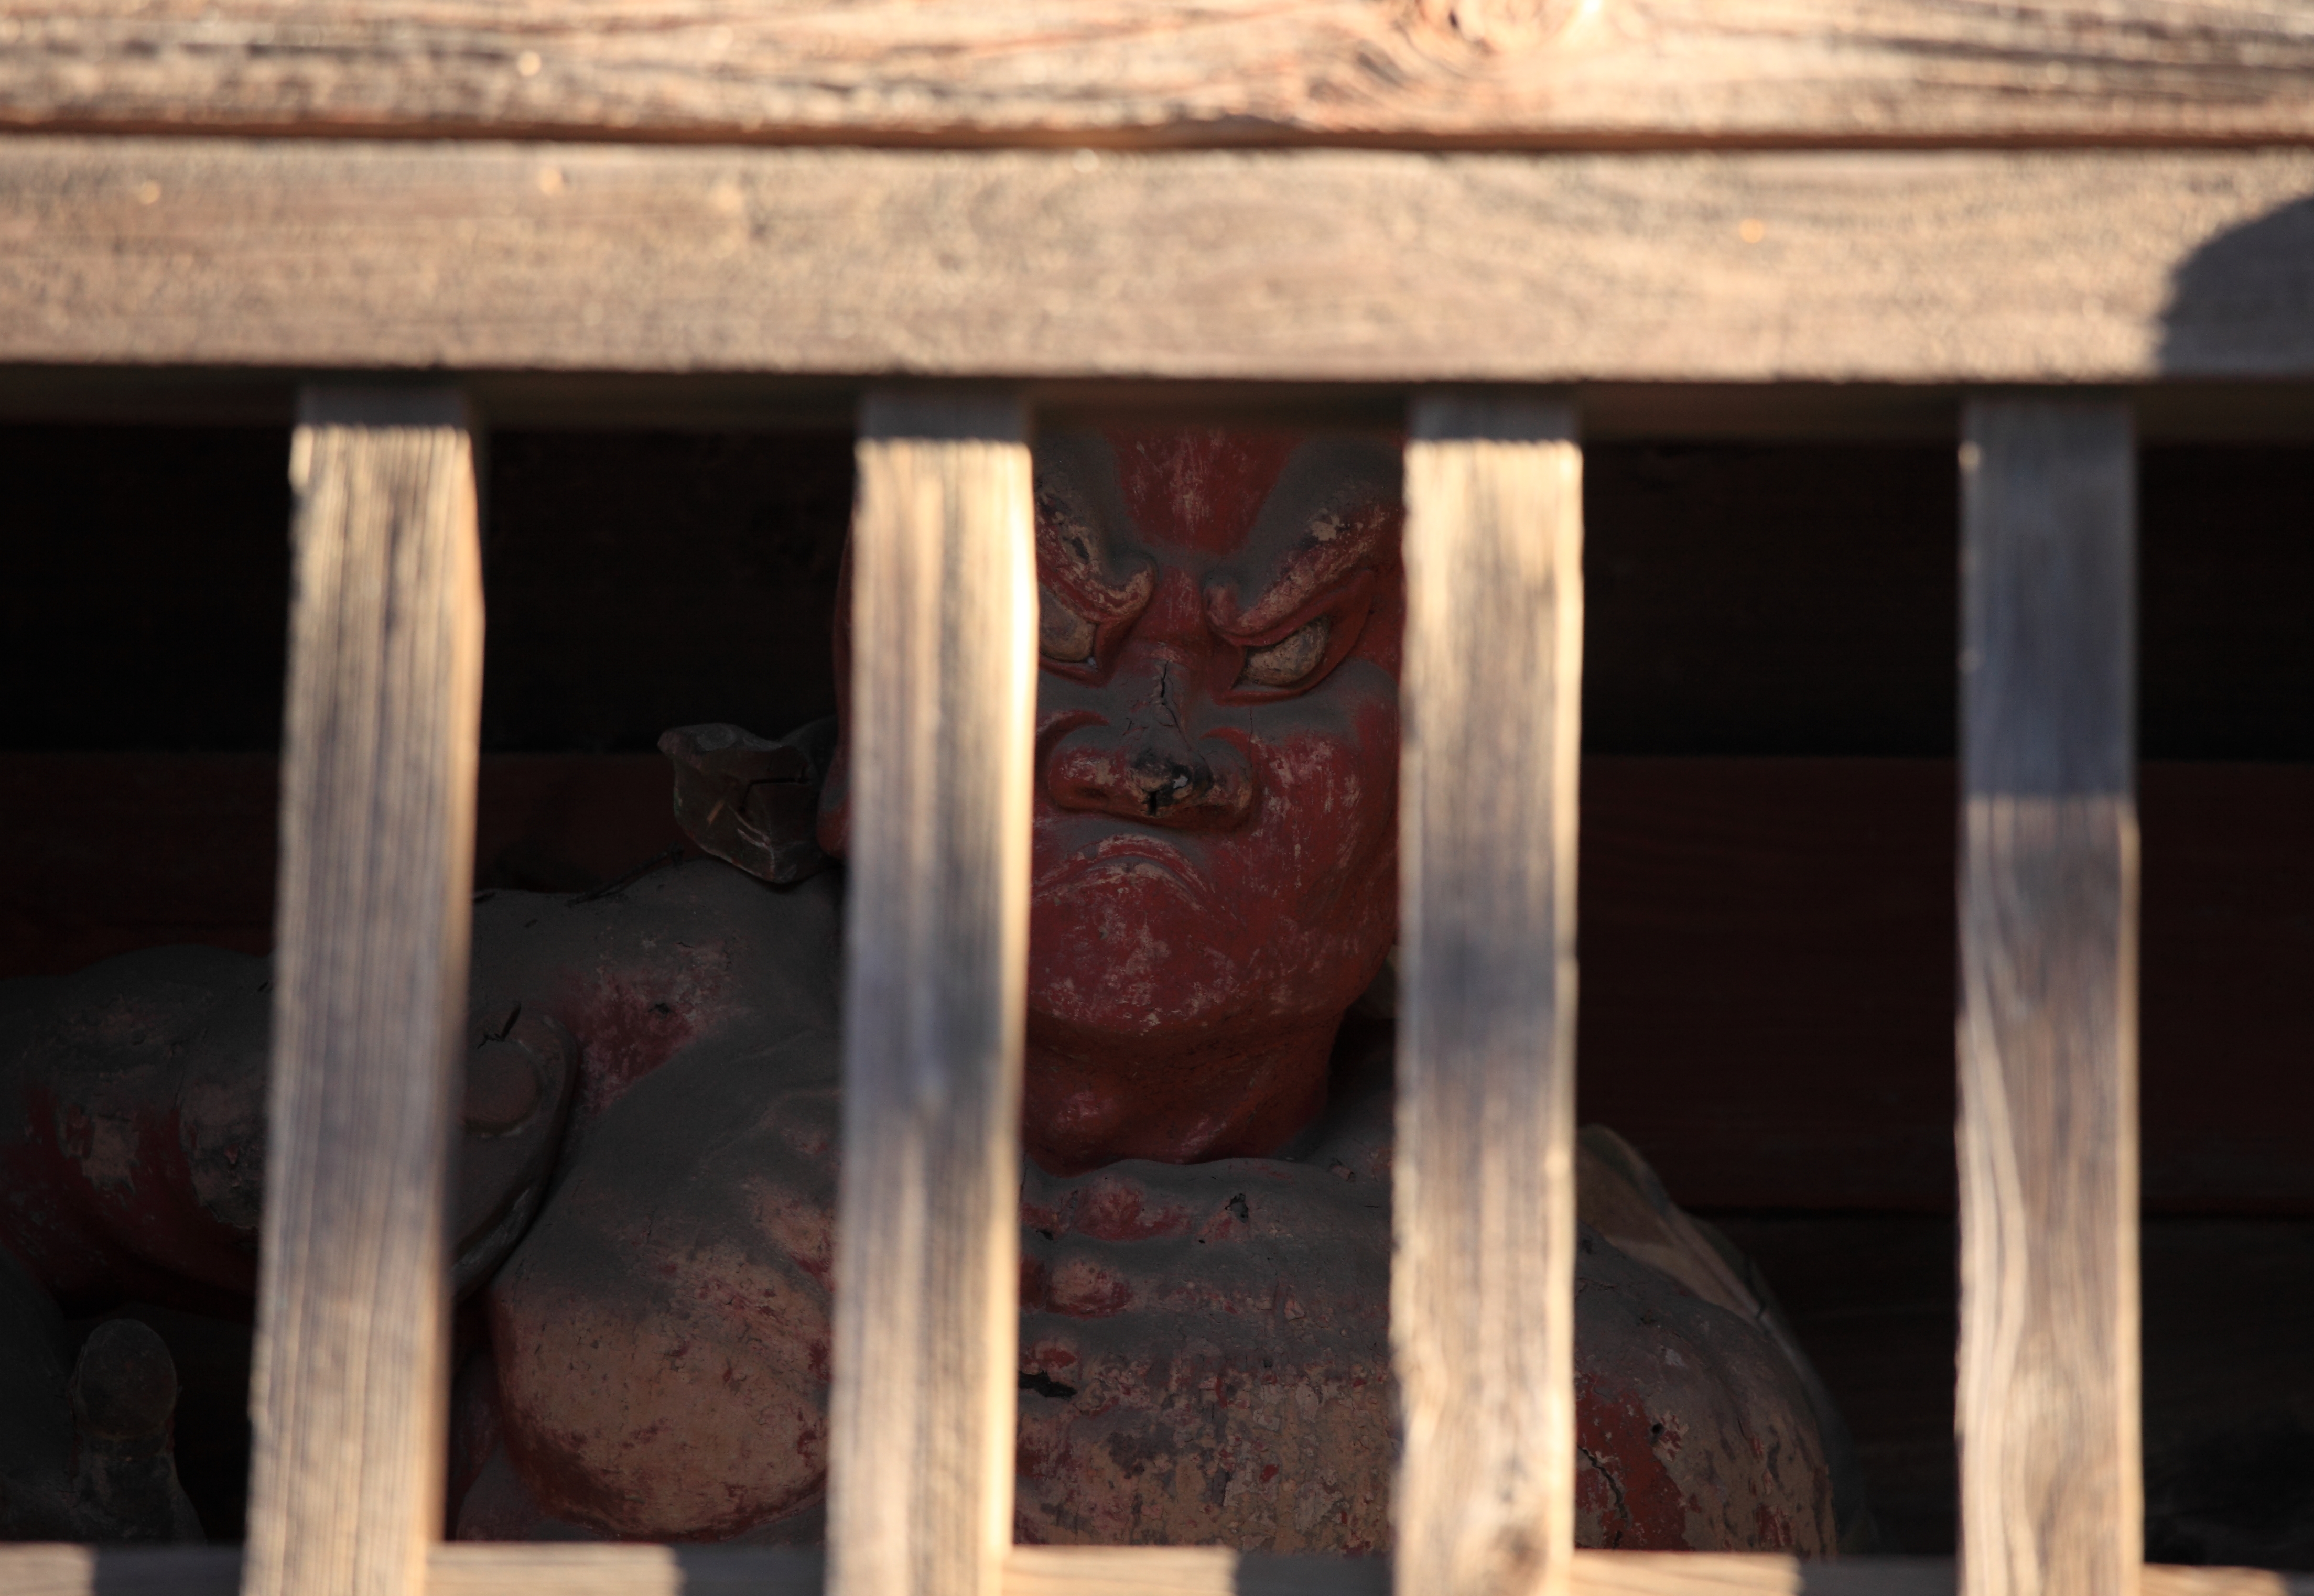
structure, wood, window, wall, high, red, color, furniture, door, temple, 5d, hires, markii, hi, res, resolution, ibaraki, sakuragawa, yakuohin, devaking